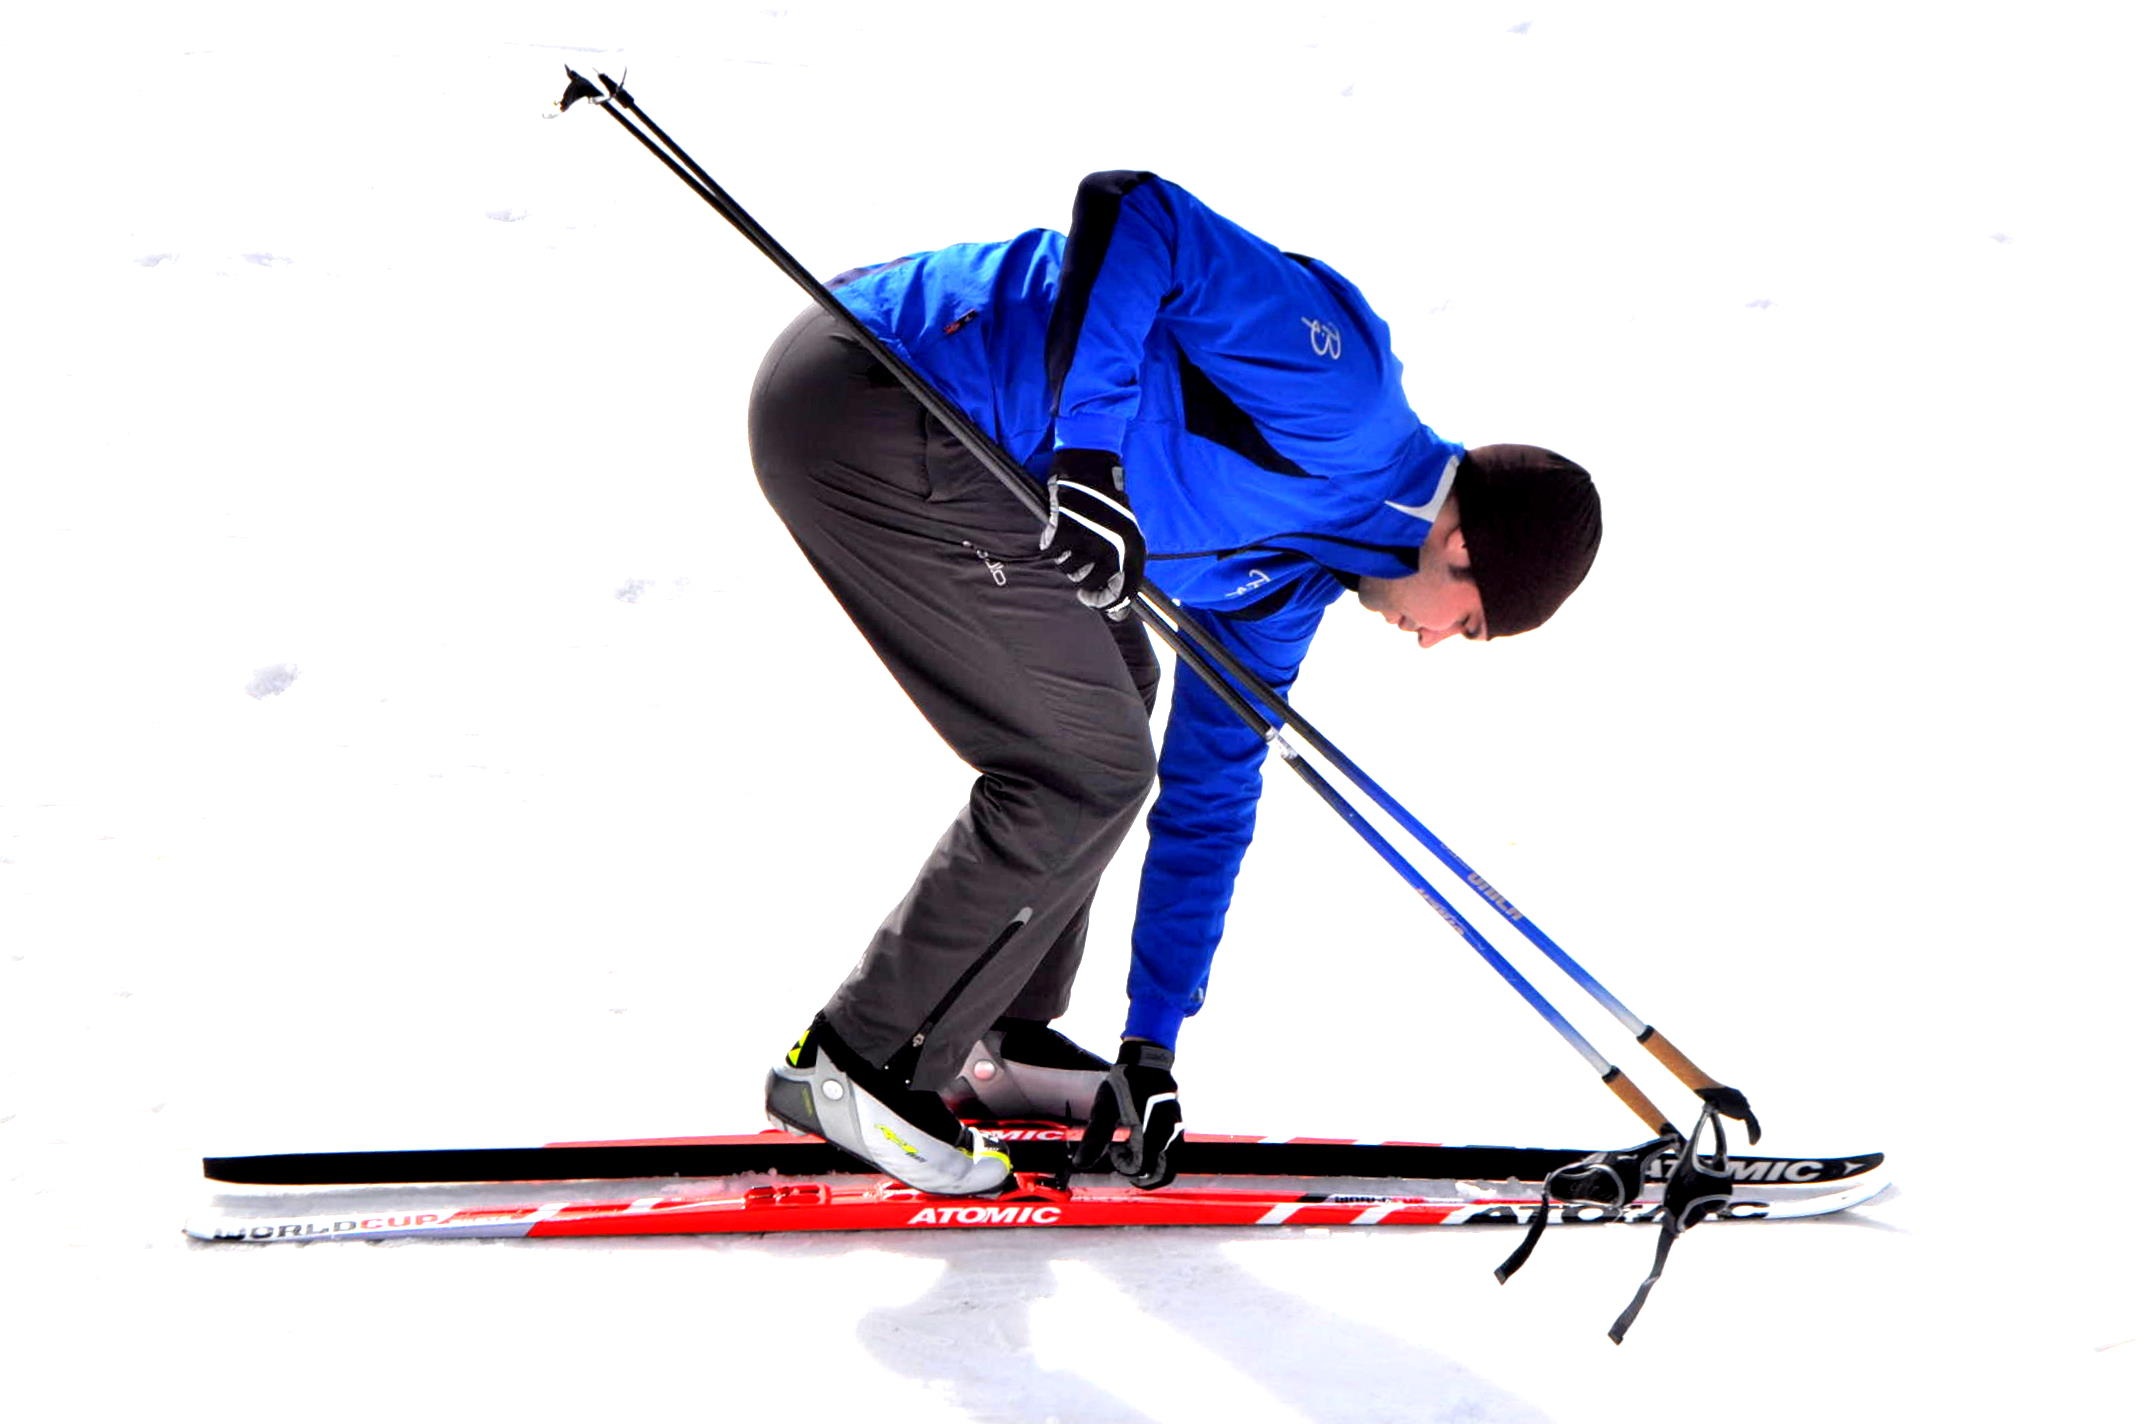
man, snow, winter, recreation, skiing, sports equipment, winter sport, sports, downhill, ski, nordic, ski equipment, outdoor recreation, alpine skiing, telemark skiing, freestyle skiing, ski cross, nordic combined, slalom skiing